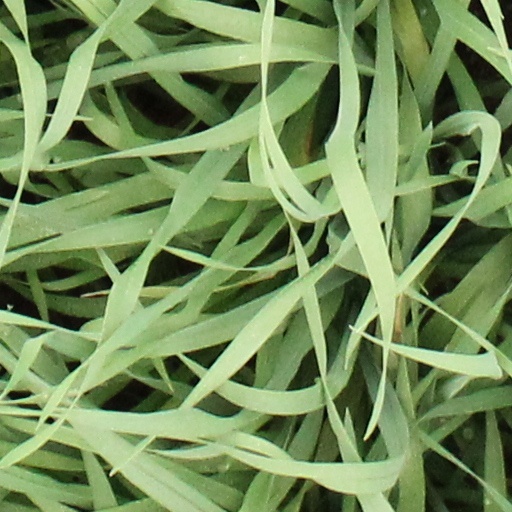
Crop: wheat